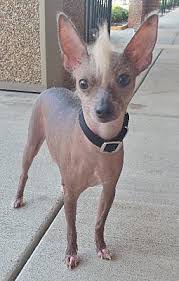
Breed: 220-n000069-Mexican_hairless